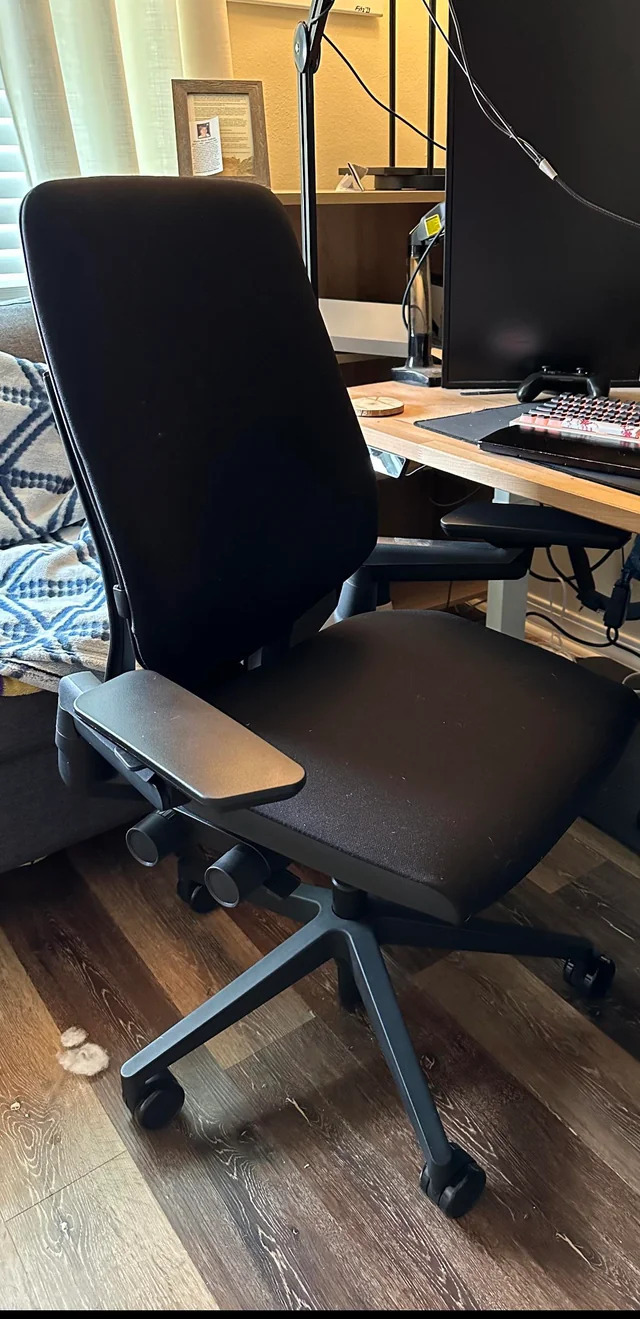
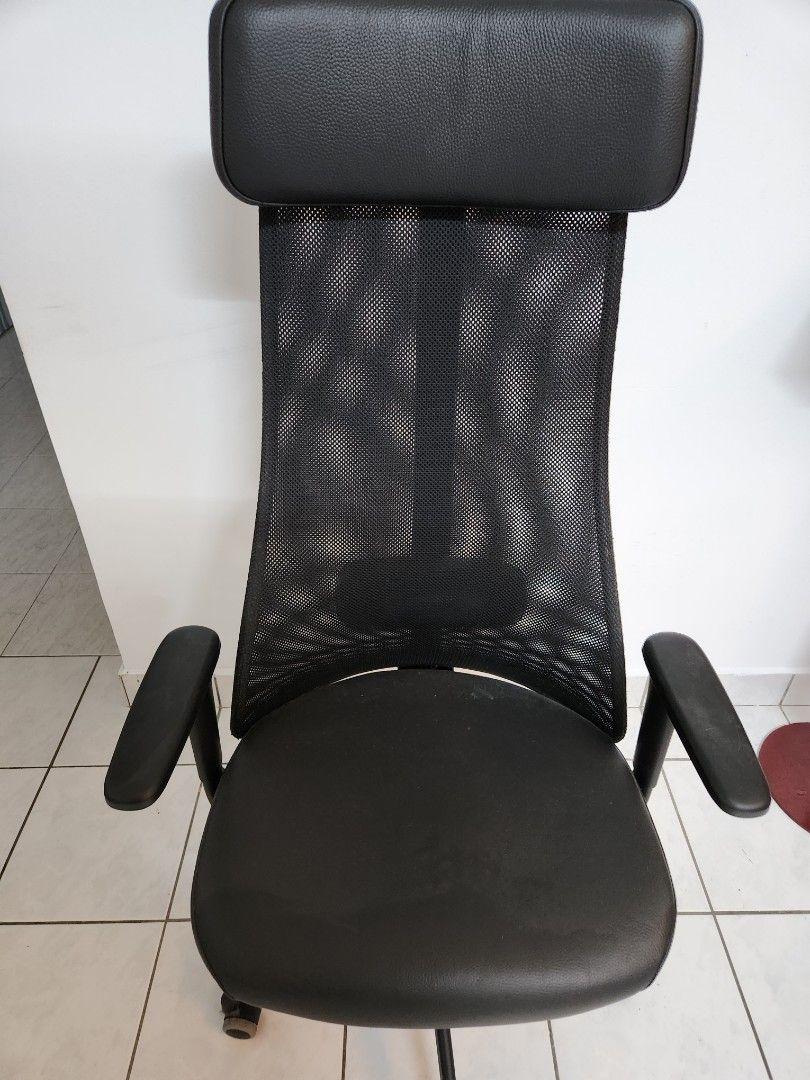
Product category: items_chair
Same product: no